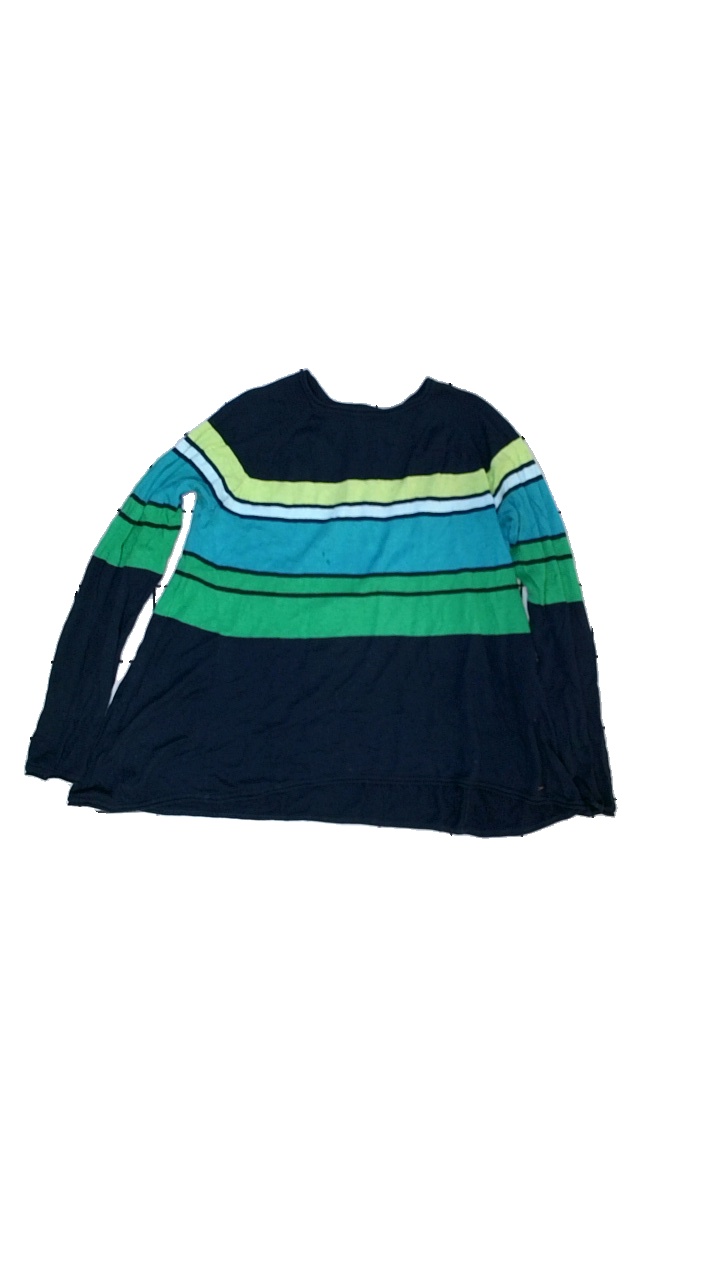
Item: Sweater (Ladies)
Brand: Holly And Whyte (lindex)
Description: randig långärmad tröja med hål fram
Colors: Blue, Green
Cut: Regular
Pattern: Striped
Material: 51% cotton 49% viscose
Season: All
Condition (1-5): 3
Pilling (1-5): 5
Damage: hål
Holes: Major
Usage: Export
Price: <50